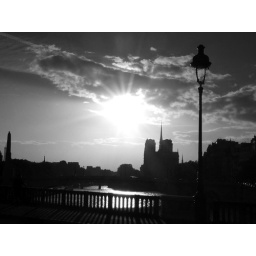
Taken on a bridge over the river Seine, Paris, France